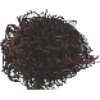
Label: Rambutan 1